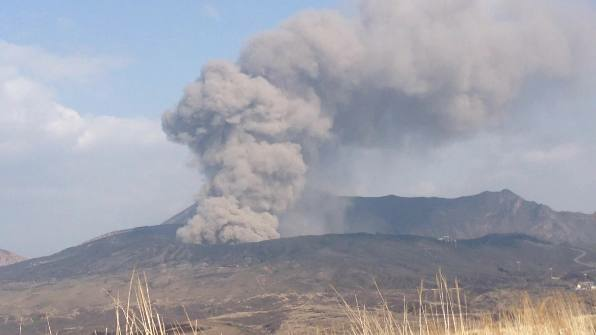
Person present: No